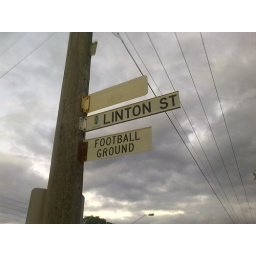
St.Kilda home ground in Moorabbin.